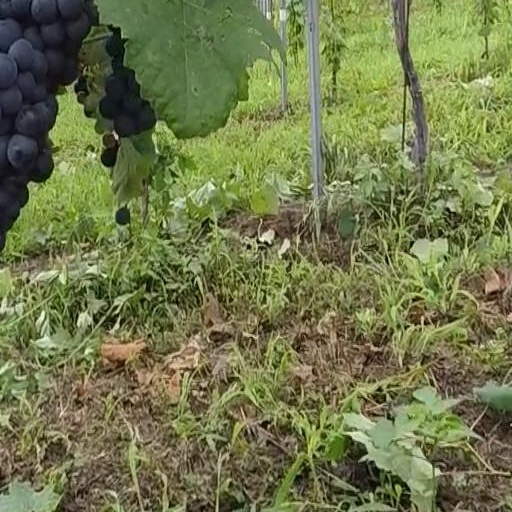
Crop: grape